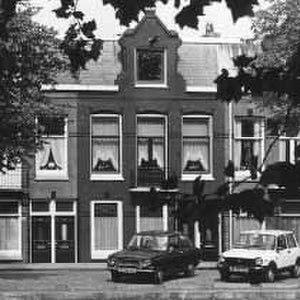
Le premier siège social de Randstad en 1960
Randstad est un groupe d'entreprises néerlandaises dans le domaine de l’intérim et des services en ressources humaines. Fondé en 1960 aux Pays-Bas, par Frits Goldschmeding, Randstad opère dans une quarantaine de pays. Chaque jour, plus de 500 000 intérimaires travaillent dans des entreprises par l’intermédiaire de Randstad. Dans le monde, Randstad dispose de plus de 4 500 agences.